Pierres Noires Lighthouse

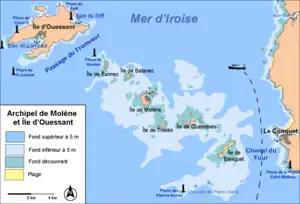
The Phare des Pierre Noires allows ships to pass through the Chenal du Four and avoid the hazards of the Chaussée des Pierres Noires.

The form of the tower of the lighthouse is relatively innovative for the time: it is slightly tapered, which makes its base less flared in profile. The tower was constructed with exposed stone, and the foundations were coarse-grained. The lighthouse is constructed of two types of natural rock from different quarries: (1) granite of the Aber-Ildut and (2) Kersantite granite Finally, the cornice was made of a flat molding which forms the base of the balustrade above.